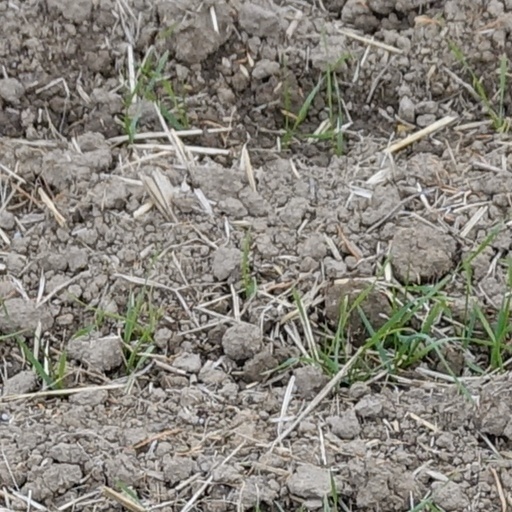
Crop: wheat